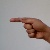
The image shows a hand gesture representing the letter 'G' in Indian Sign Language.